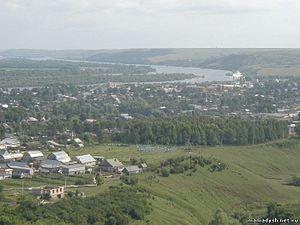
Mamadych est une ville de la république du Tatarstan, en Russie, et le centre administratif du raïon Mamadychski. Sa population s'élevait 15 699 habitants en 2017.